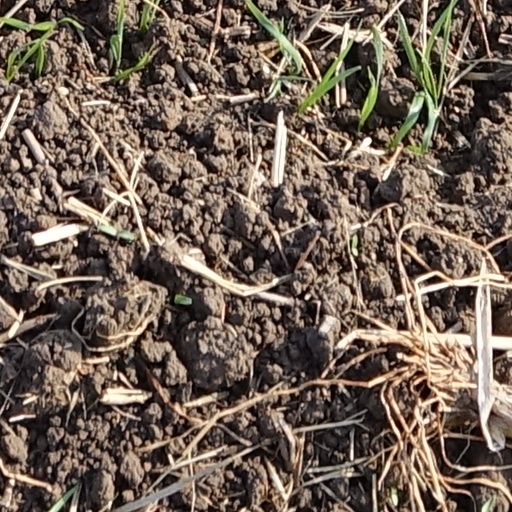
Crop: wheat